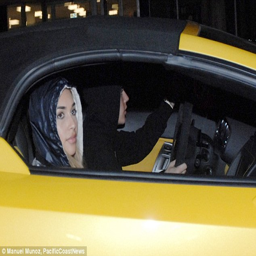
at the wheel : pop artist was seen driving away in automotive industry business with person in the passenger seat